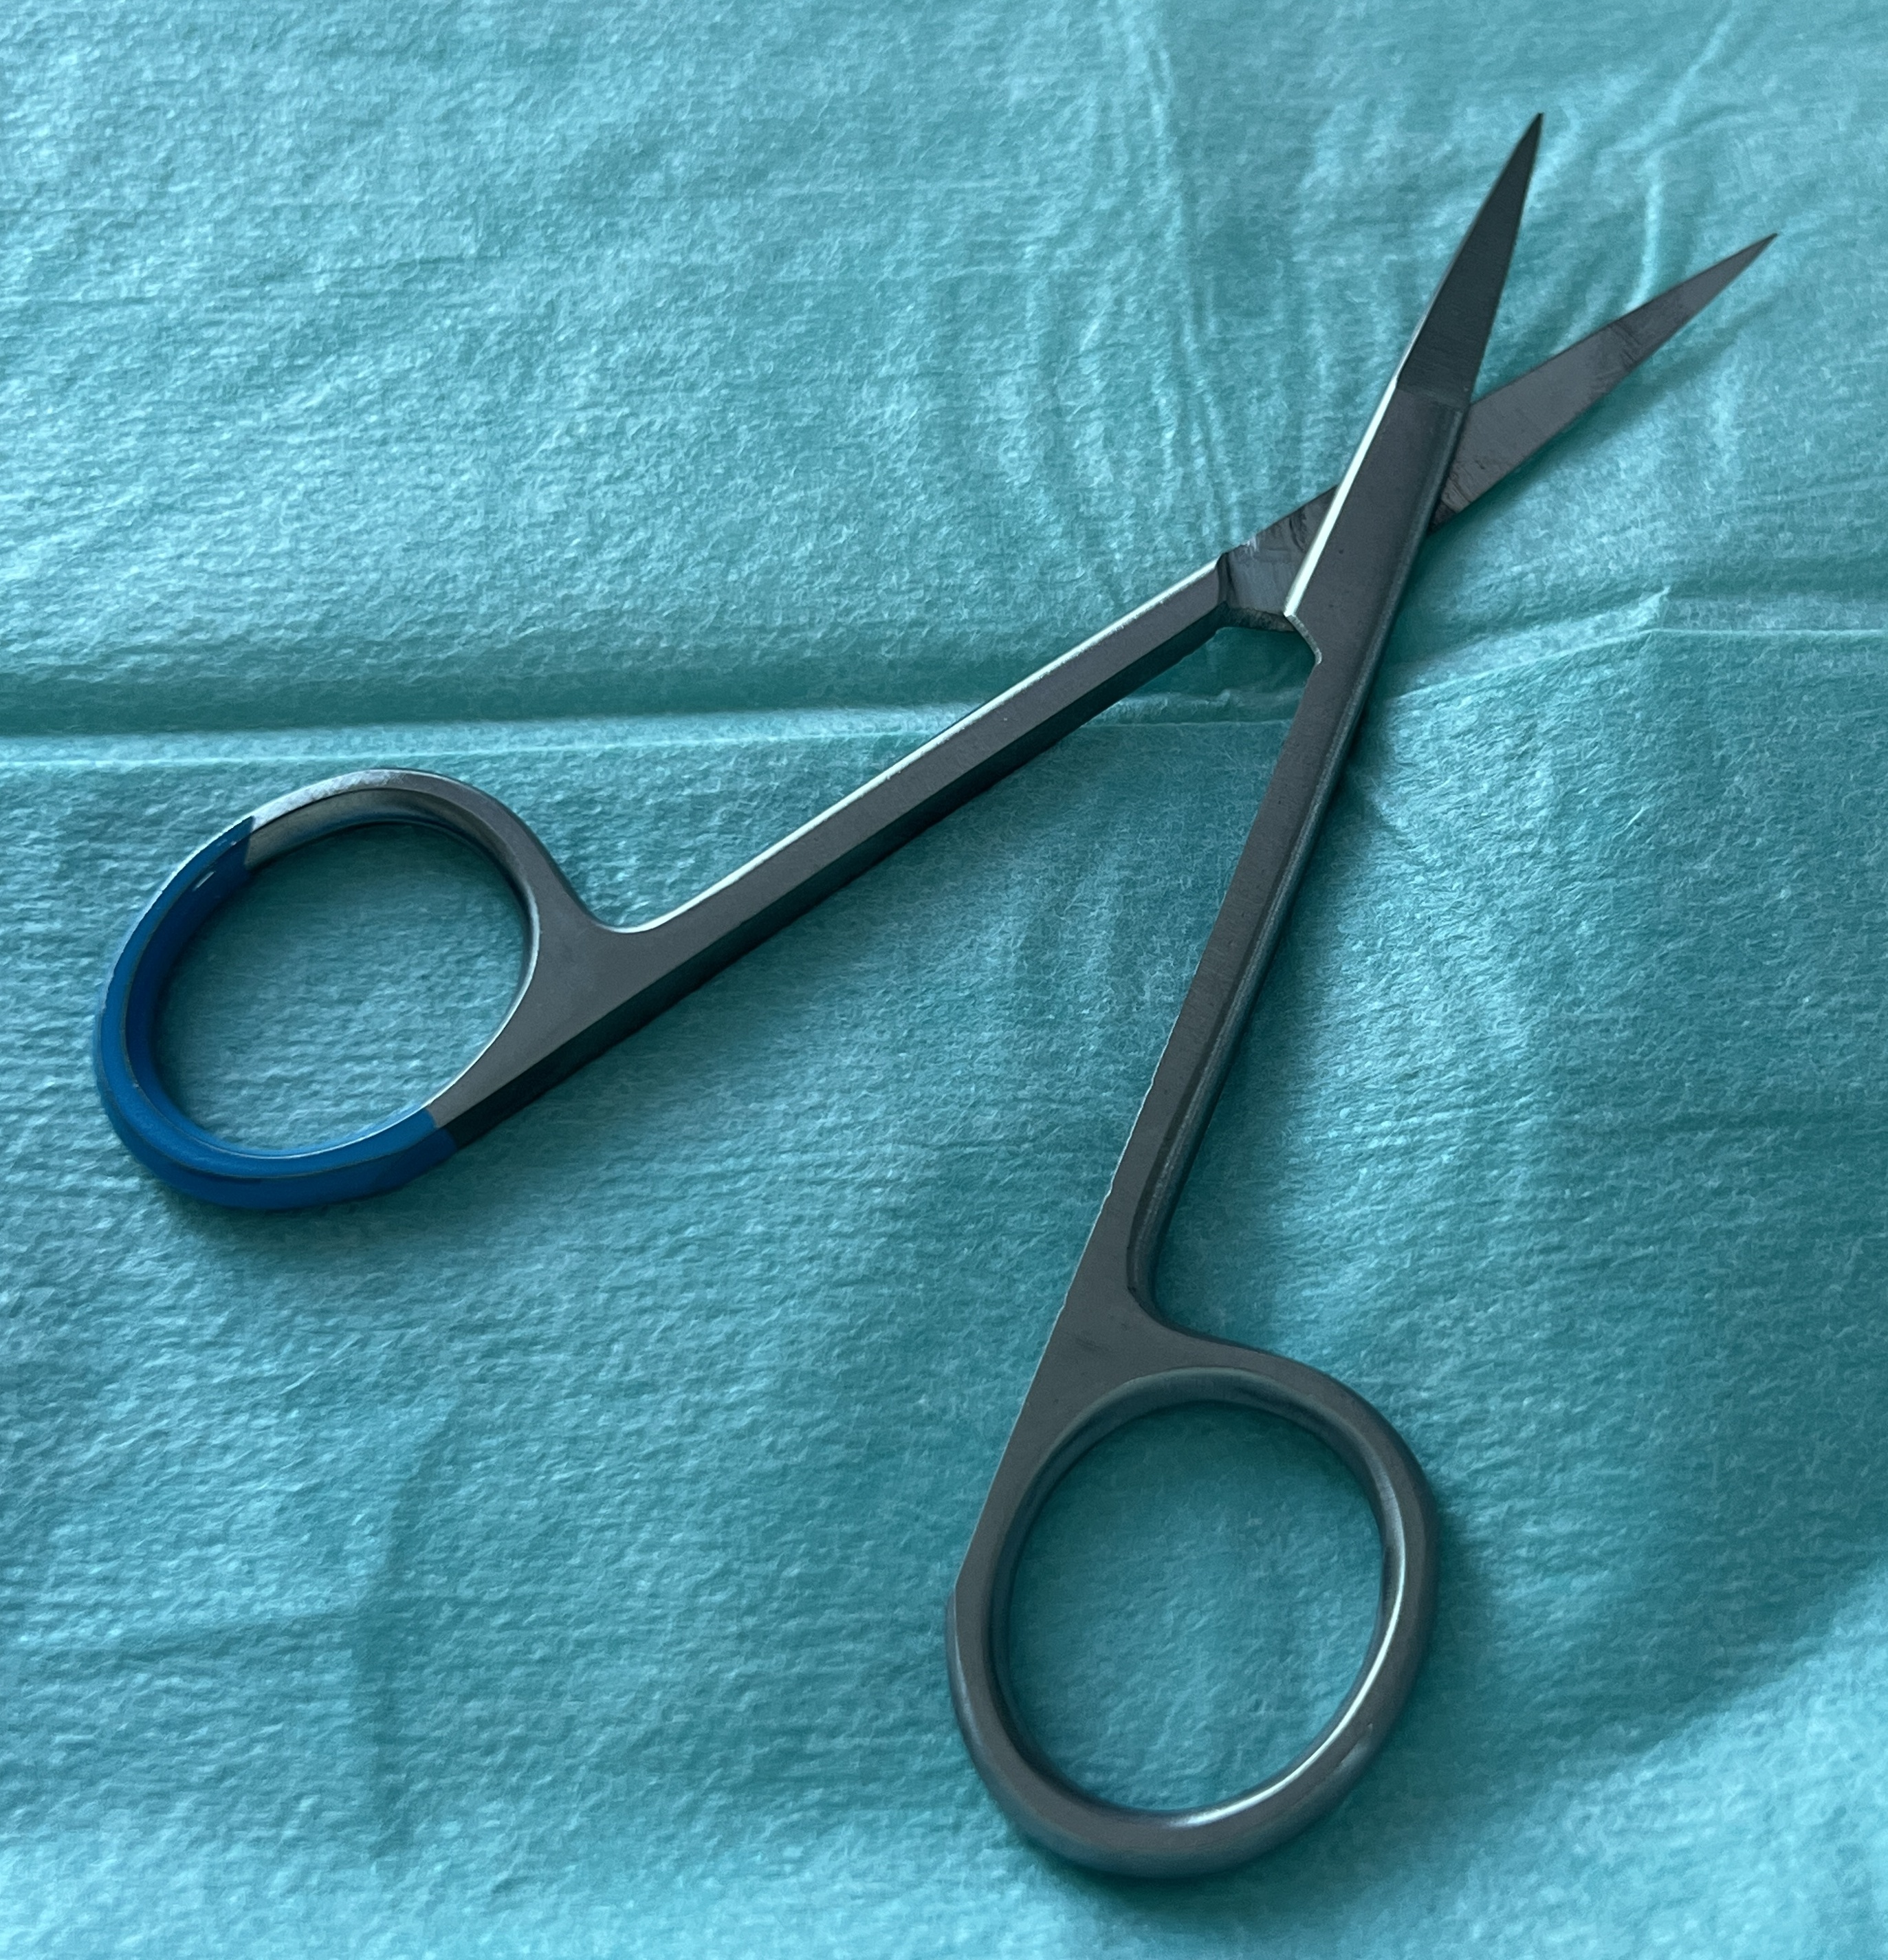
Hinged instrument state: open